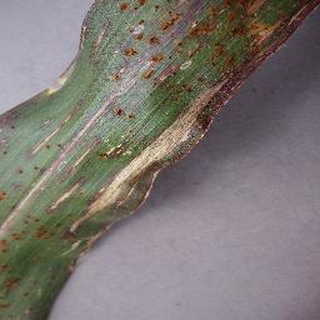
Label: corn_northern_leaf_blight